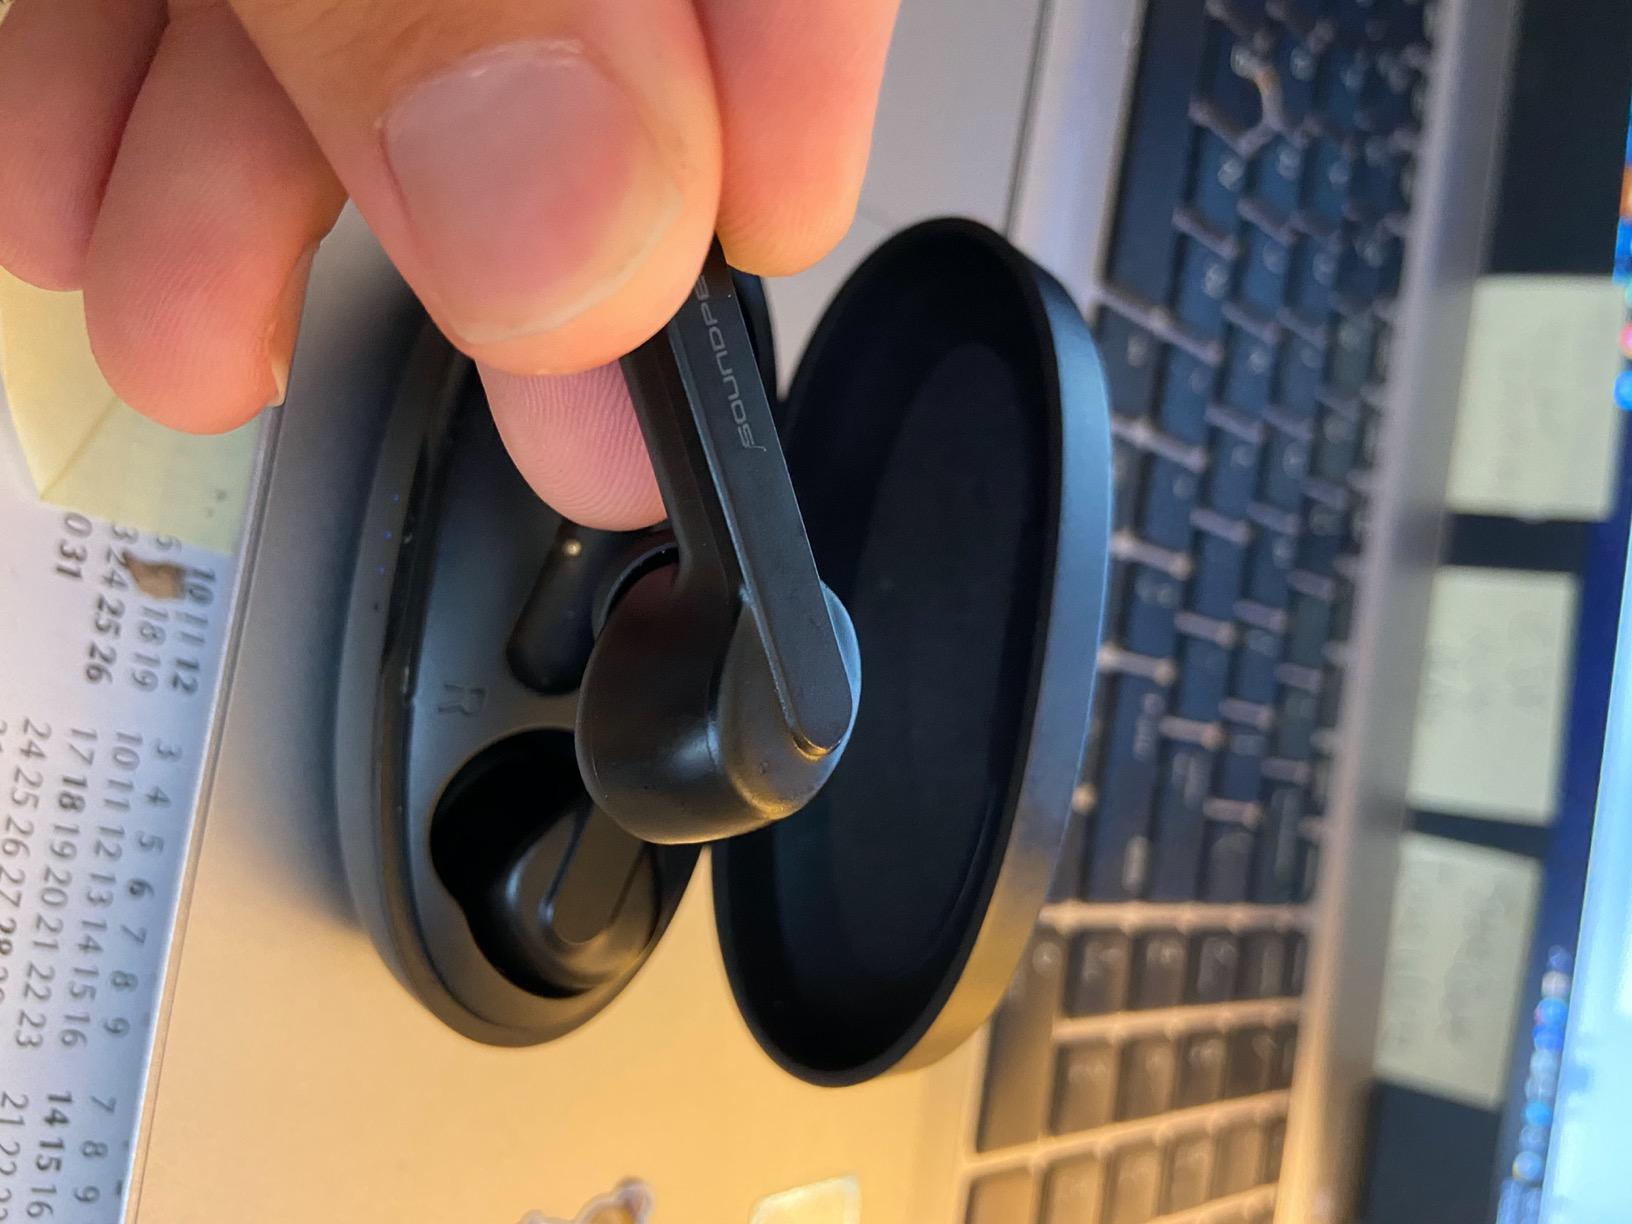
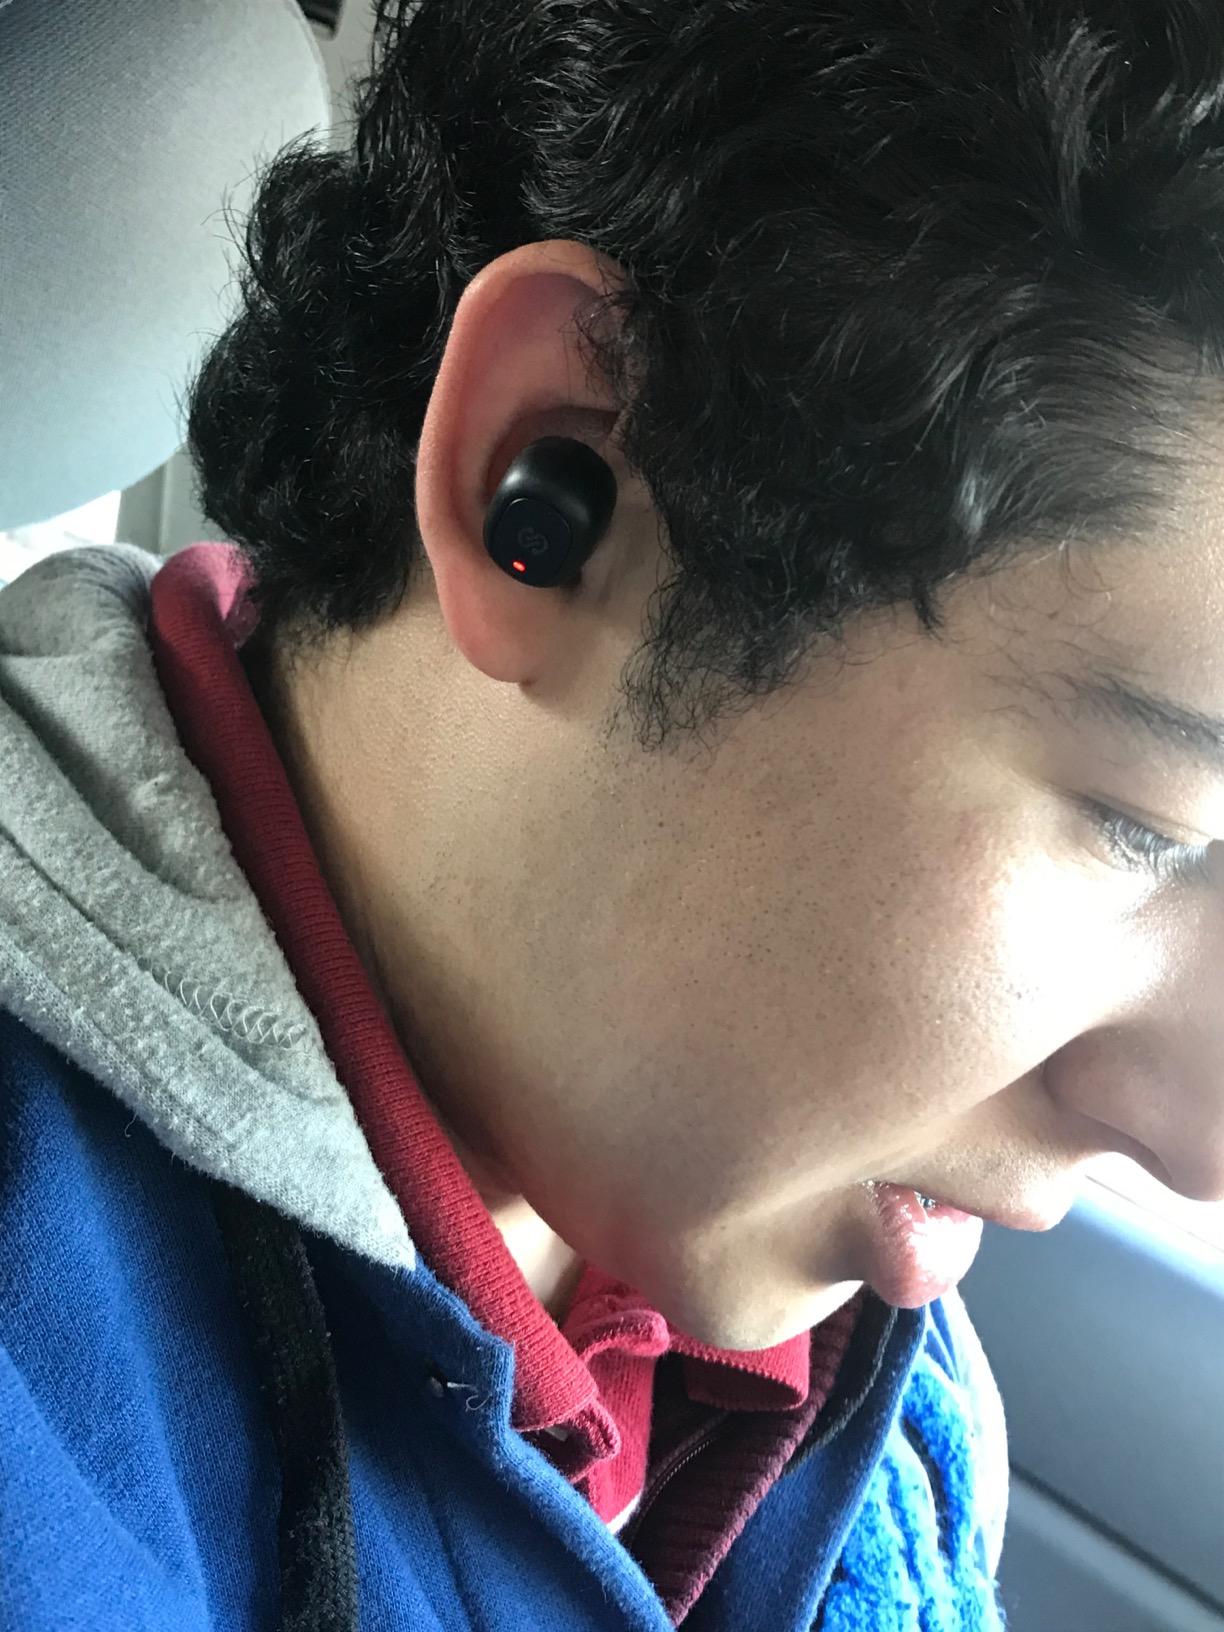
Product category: earbuds
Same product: no